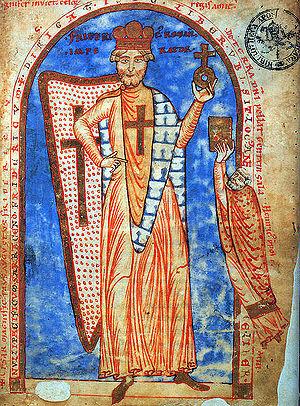
Après le renversement de la dynastie des Comnènes, l’Empire byzantin fut gouverné pendant dix-neuf ans par la dynastie des Anges. Le règne de son premier représentant, Isaac II Ange, fut marqué par la poursuite du déclin amorcé sous les deux derniers Comnènes : l’administration de l’État continua à s’effriter pendant que s’accroissait la puissance des grands propriétaires terriens et que se multipliaient les tentatives de séparatisme régional. La Bulgarie et la Serbie amorcèrent leur séparation de l’empire à la faveur de la troisième croisade.
La deuxième croisade commença en 1147 après avoir été lancée en décembre 1145 par le pape Eugène III à la suite de la chute d'Édesse en 1144. Elle s'acheva en 1149 par un échec total pour les croisés, qui rentrèrent en Europe sans avoir remporté de victoire militaire en Orient.
La troisième croisade, qui débuta en 1189 et s'acheva en 1192, est une série d’expéditions menées par Frédéric Barberousse, empereur germanique, Philippe Auguste, roi de France, et Richard Cœur de Lion, roi d'Angleterre, dans le but de reprendre Jérusalem et la Terre sainte à Saladin.
Un croisé est un chevalier chrétien occidental qui a participé aux croisades du Moyen Âge. Il est appelé croisé car il a une croix cousue sur ses vêtements.
L'abbaye Sainte-Marie de Sturzelbronn est un ancien monastère cistercien situé dans la commune française de Sturzelbronn, et le département de la Moselle. Le village se situe dans le Stürzelthal, une vallée encaissée au cœur des Vosges du Nord.
Isaac II Ange est un empereur byzantin de 1185 à 1195 et de 1203 à 1204, fils d'Andronic Doukas Ange et d'Euphrosyne Kastamonites. C'est un arrière-petit-fils d'Alexis Iᵉʳ Comnène.
L’histoire de l’Empire byzantin s’étend du IVᵉ siècle à 1453. En tant qu’héritier de l’Empire romain, l’Empire romain d’Orient, aussi nommé l’Empire byzantin, puise ses origines dans la fondation même de Rome. Dès lors, le caractère prédominant de l’histoire byzantine est l’exceptionnelle longévité de cet empire pourtant confronté à d’innombrables défis tout au long de son existence comme en témoigne le grand nombre de sièges que dut subir sa capitale, Constantinople. La création de cette dernière par Constantin en 330 peut constituer un deuxième point de départ à l’histoire de l’Empire byzantin avec la division définitive de l’Empire romain en 395. En effet, l'emplacement de Constantinople au carrefour entre l'Orient et l'Occident contribua grandement à l'immense richesse de l'Empire byzantin. Cette richesse couplée à son très grand prestige firent de lui un empire respecté mais aussi très convoité. En outre, la richesse des sources historiques byzantines permet d'avoir un aperçu complet et détaillé de l'histoire byzantine, bien que l’impartialité des historiens, souvent proches du pouvoir, est parfois contestable.
Cette page concerne l'année 1189 du calendrier julien.
Frédéric Iᵉʳ de Hohenstaufen, dit Frédéric Barberousse, fut empereur romain germanique, roi des Romains, roi d'Italie, duc de Souabe et duc d'Alsace, comte palatin de Bourgogne.
Frédéric II de Nuremberg, décédé en 1142.
Liste des principaux chefs croisés classés par croisade :
Liébaud III de Bauffremont est né vers 1165 et est mort vers 1227, très certainement dans son château de Beaufremont et est inhumé dans le cloître de l'abbaye de Morimond.
Le Privilegium Minus était, dans un sens restreint, un acte impérial de 1156 qui est en quelque sorte l'« acte fondateur » de l'Autriche.
La maison d'Aubusson est une famille noble française d'extraction féodale, originaire de la Marche, citée dès le IXᵉ siècle, et dont la filiation prouvée remonte au XIIᵉ siècle. Elle tire son nom de la vicomté d'Aubusson, dont elle était titulaire au Moyen Âge.